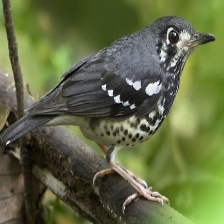
Species: ASHY THRUSHBIRD
Scientific name: GEOKICHLA CINEREA